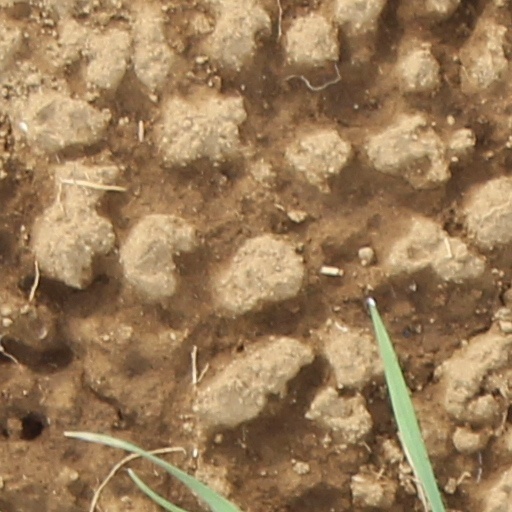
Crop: wheat